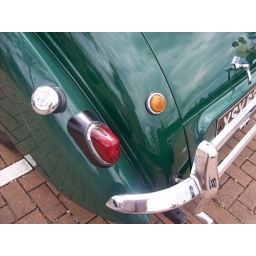
I like the shines on the silver against the reflections on the green